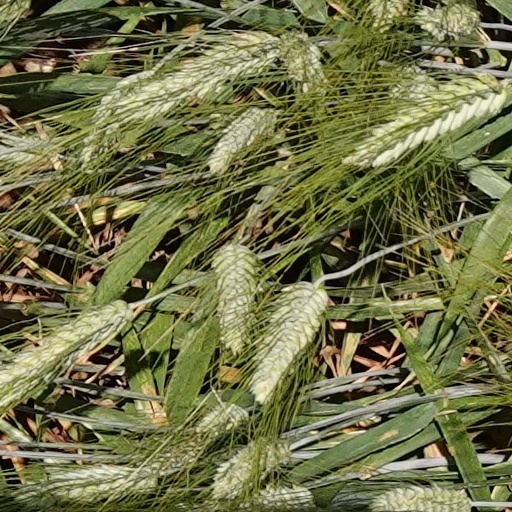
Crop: wheat